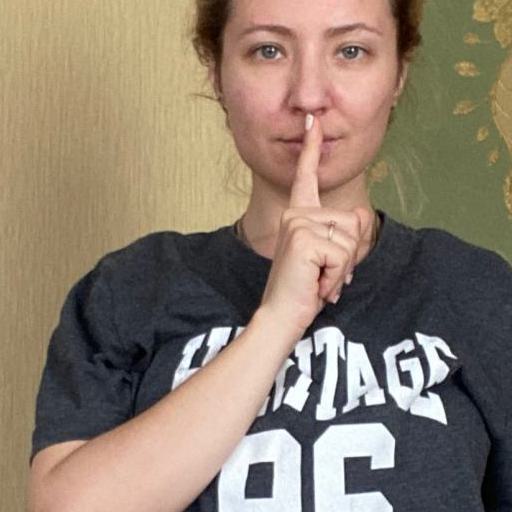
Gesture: mute